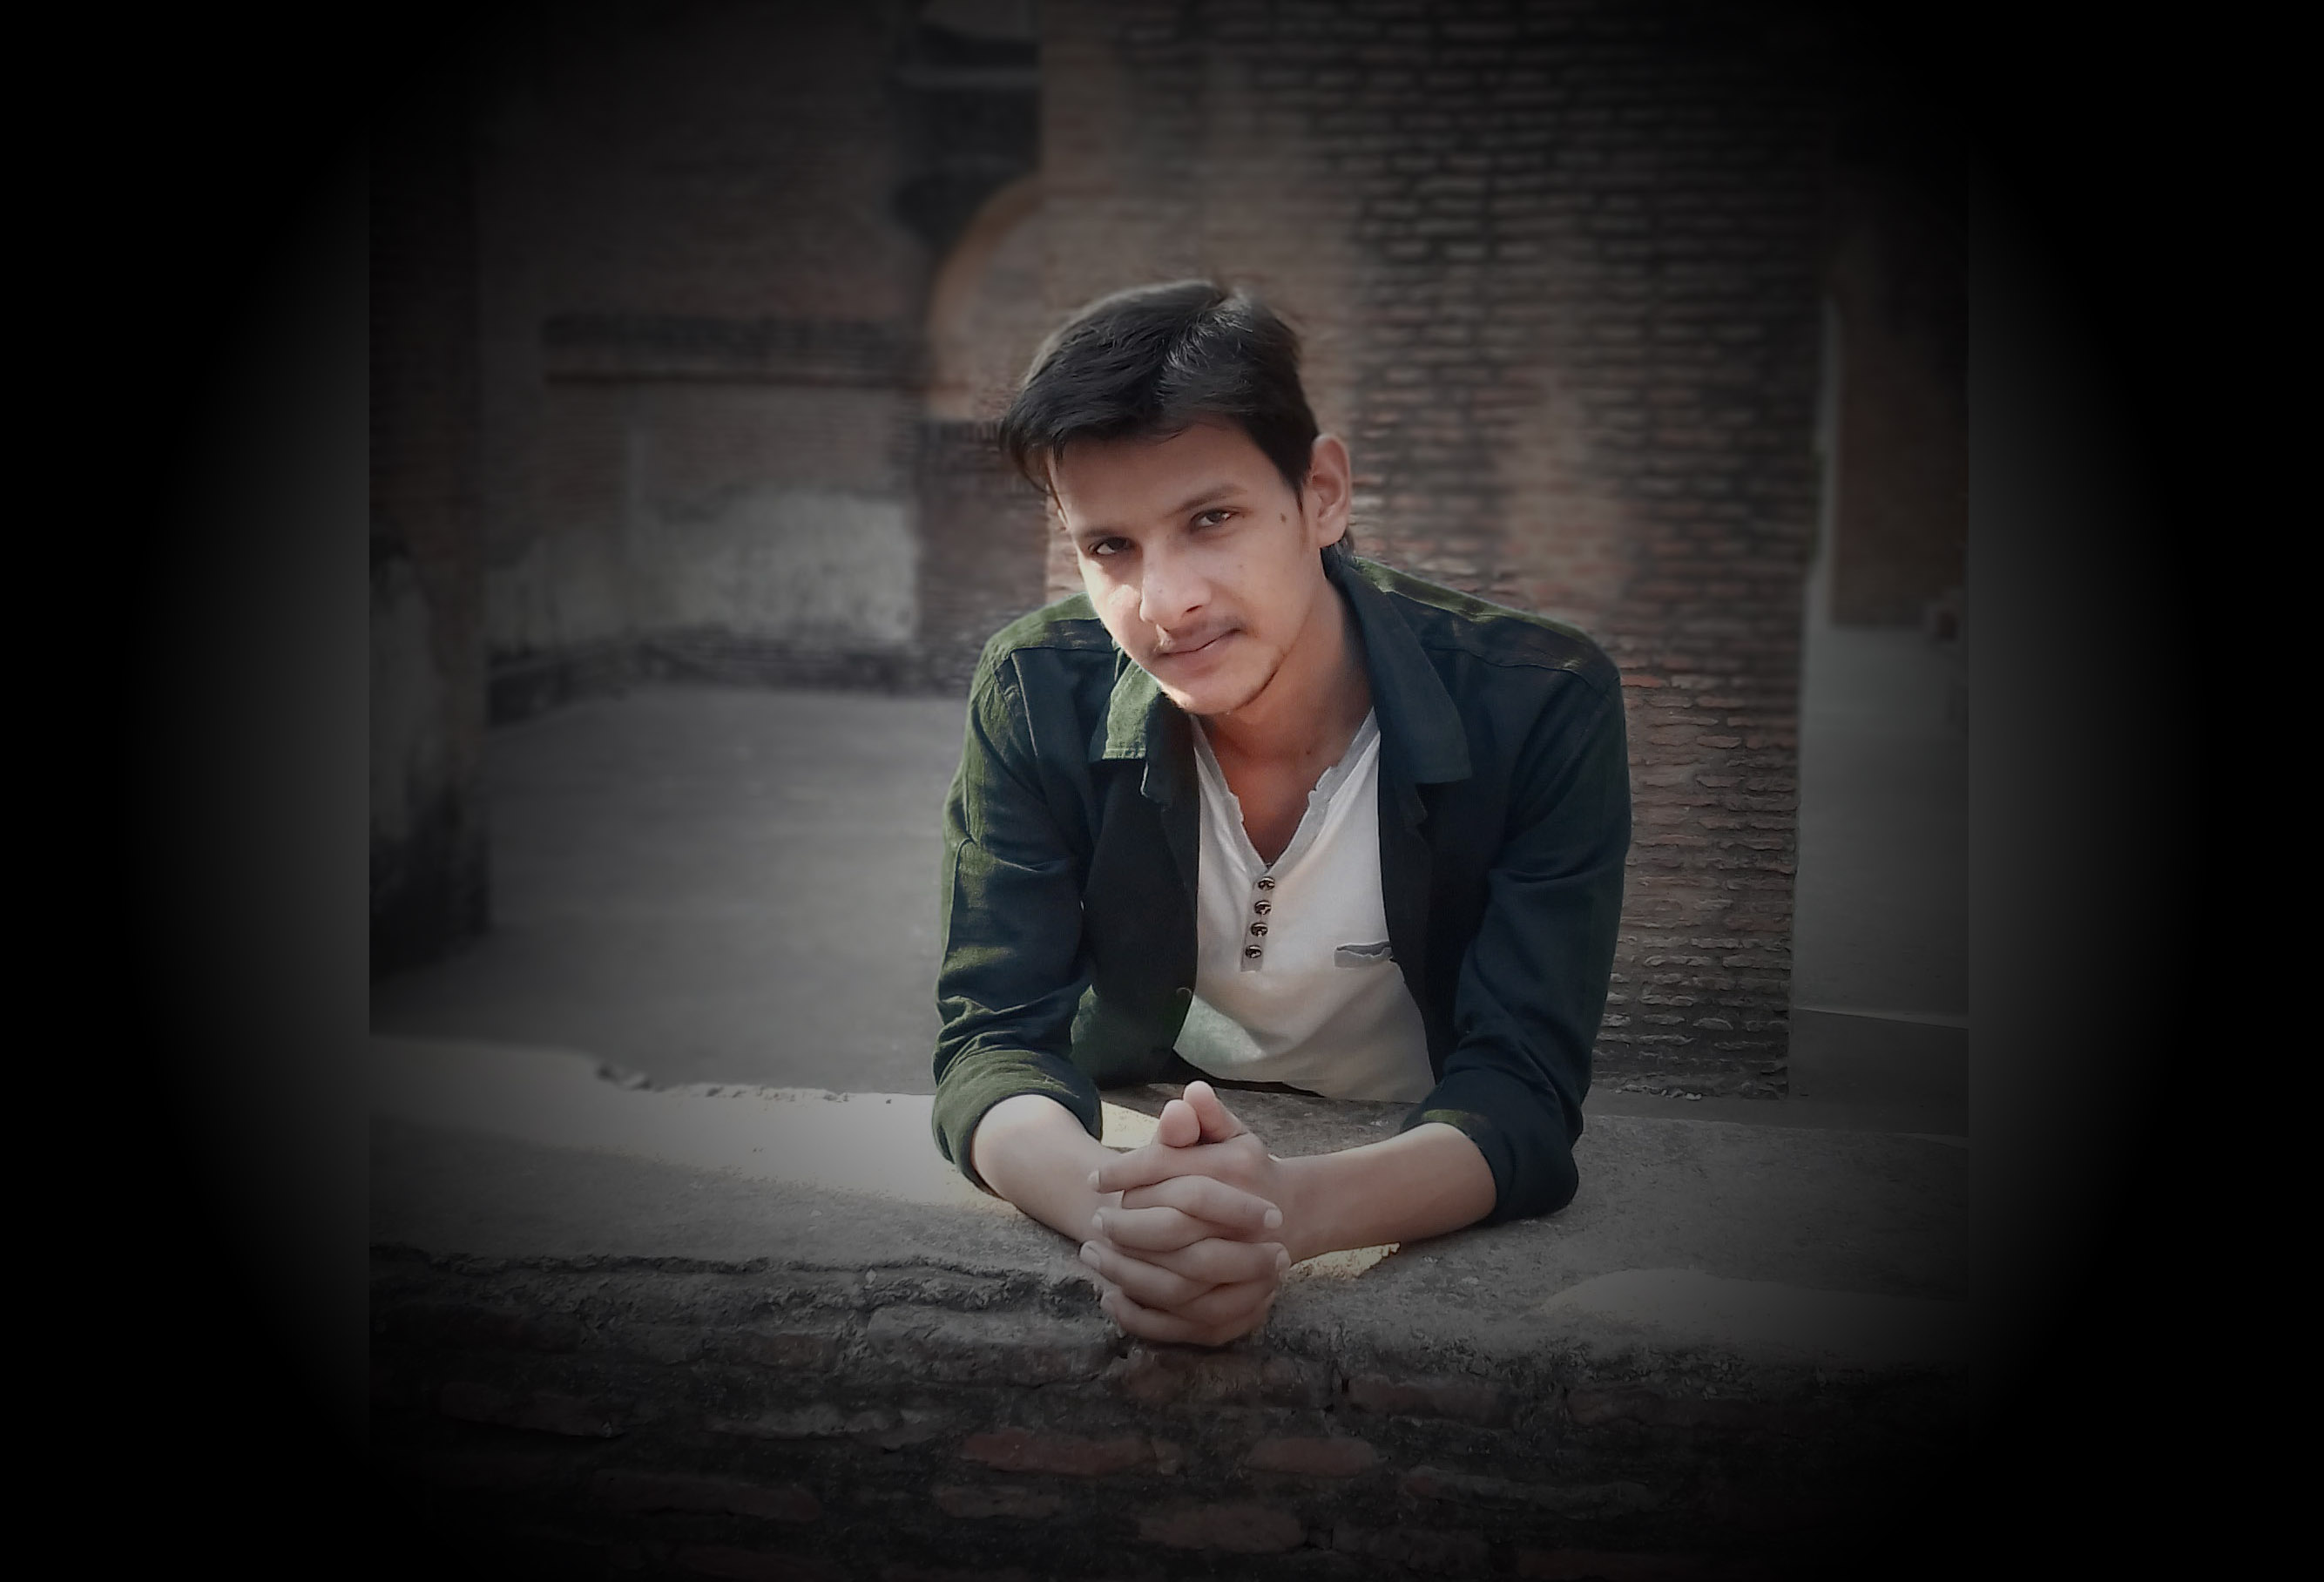
model, photograph, person, sitting, darkness, photography, light, snapshot, fun, eye, boy, human, girl, portrait, gentleman, cool, hand, portrait photography, smile, flash photography, screenshot, computer wallpaper, midnight